2001 Malta Grand Prix

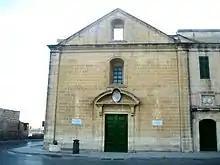
The Mediterranean Conference Centre "(pictured in 2013)" where the competition was held

The Malta Grand Prix was created by Snooker Promotions (Malta) founders Richard Balani, Wilfred Sultana and Joe Zammit in 1994 as a 12-player competition. It was Malta's first major professional snooker event. The event was non-ranking for most of its history except for the 2000 tournament. The 2001 tournament was the fourth of the five World Professional Billiards and Snooker Association invitational events in the 2000–01 snooker season, and was the seventh Malta Grand Prix, It was held at the Mediterranean Conference Centre, Valletta, between 21 and 25 February 2001, and preceded the 2001 Masters. Sponsored by the cigarette manufacturer Rothmans, it had a total prize fund of £36,000, with £10,000 going to the winner.